Mała Wisełka

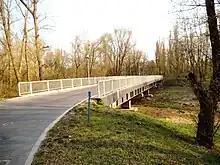
Bridge over the Mała Wisełka

The former hamlet on Kępa Bazarowa was called Majdany. In the 16th century, Podgórz on the southern bank got the rights as a town. Nowadays the eastern part of the Mała Wisełka is the border between the districts (dzielnica) Piaski and Rudak of the city of Toruń.